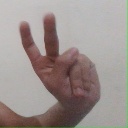
अक्षर: ऐ